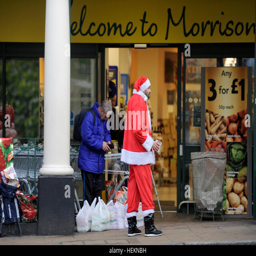
a seller dressed as film character outside a supermarket